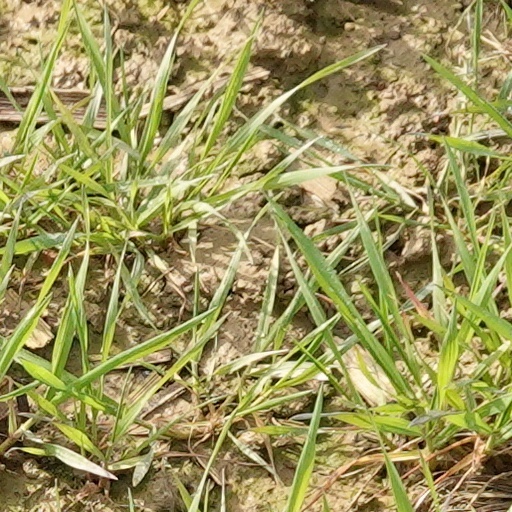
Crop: wheat